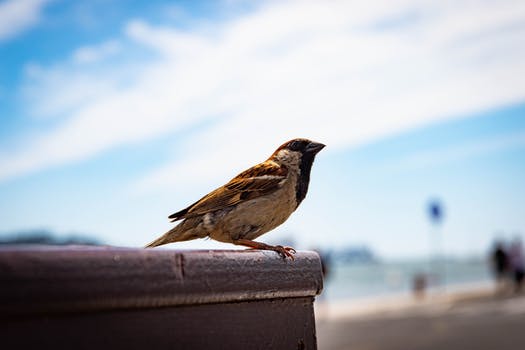
Label: No Watermark